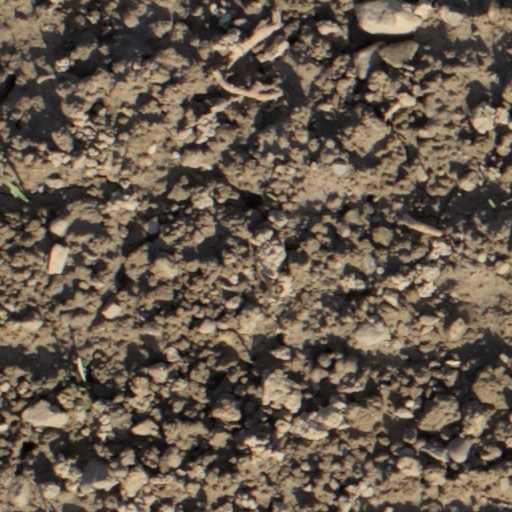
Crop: wheat